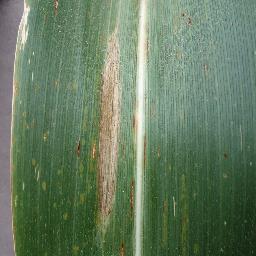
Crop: corn
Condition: (maize)_northern_blight